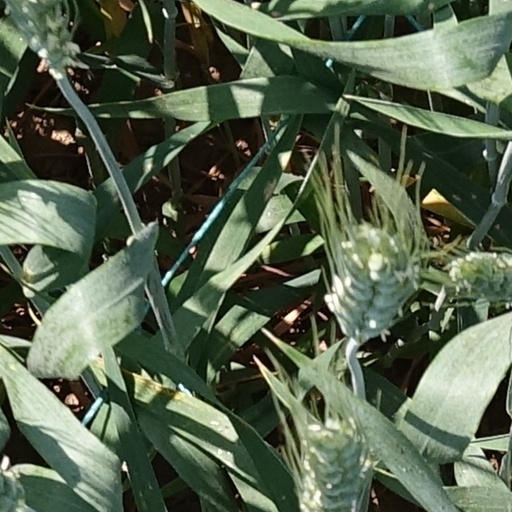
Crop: wheat